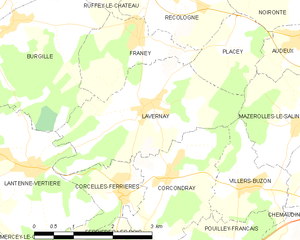
Lavernay est une commune française située dans le département du Doubs, en région Bourgogne-Franche-Comté.